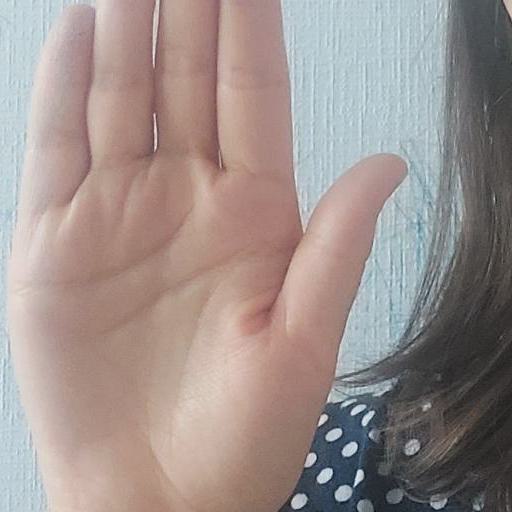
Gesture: stop